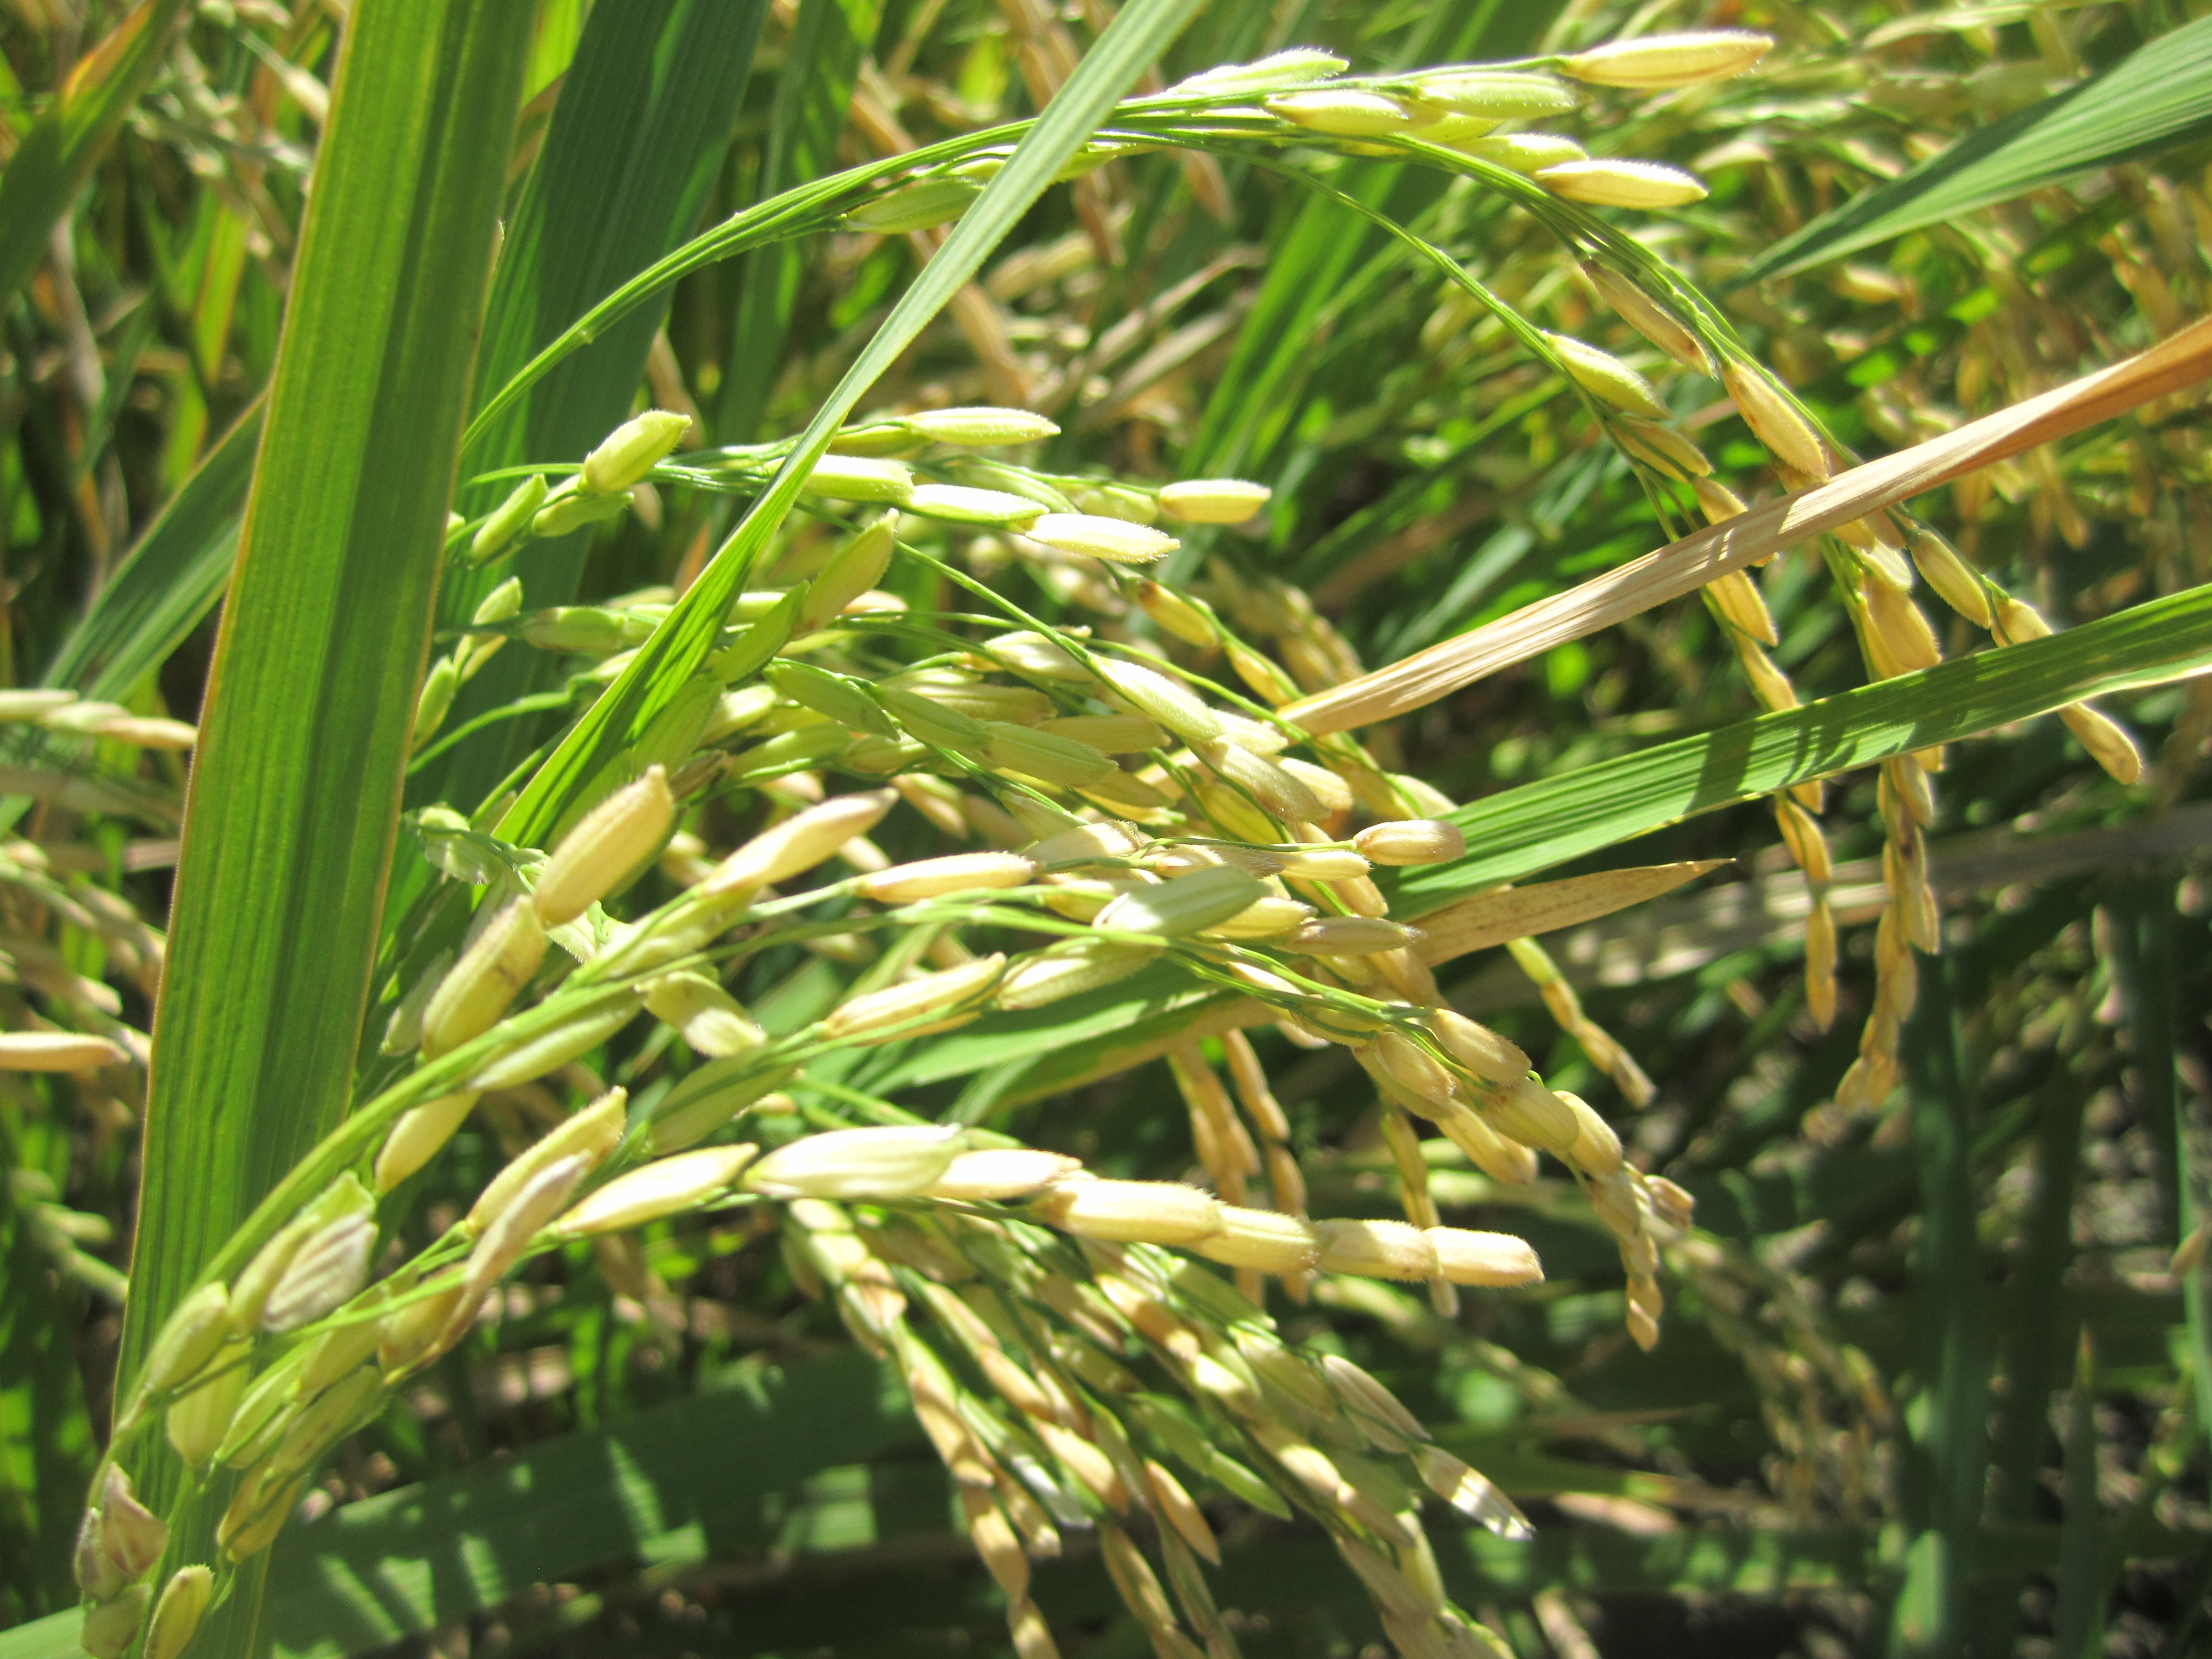
tree, grass, plant, lawn, flower, food, produce, crop, evergreen, botany, agriculture, flora, shrub, flowering plant, grass family, plant stem, land plant, hierochloe